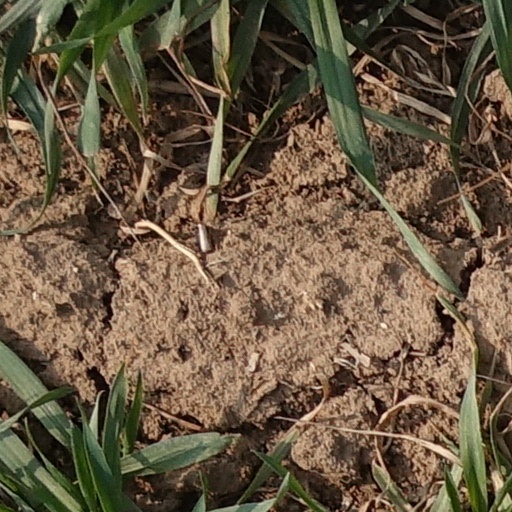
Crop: wheat